Architecture of Melbourne

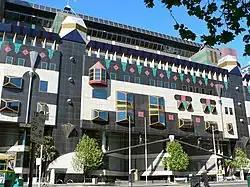
RMIT Building 8's complex and fanciful design was seen as a turning point in Melbourne's strong postmodernist movement in 1993

The retail sector was also growing exceptionally strongly and major department stores began to emerge centred along the ever expanding tramway network. Arcades and markets proliferated the city, while many have been demolished the most significant survivor is The Block (1891-1893) with its magnificent arcade and baroque facades on Collins and Elizabeth Streets. It became the most fashionable place to shop in the city. The neoclassical inspired facade of Georges Department Store (1884) on Collins Street by John Harry Grainger is an earlier example of early department store architecture. Significant commercial buildings were also being built throughout the inner suburbs including large multi-storey shop buildings in several of the major shopping strips. Numerous boom style buildings, mostly double storey sprang up in the major retail strips such as Chapel Street South Yarra, Prahran, Windsor, Brunswick Street Fitzroy, Smith Street Collingwood and Clarendon Street South Melbourne among others. George de Lacy Evans design for Lygon Buildings (1888) are notable three storey palazzo shopfronts. Those designed by John Beswicke feature striking polychromatic brickwork including Beswicke Buildings in Fitzroy (1888) and 132-142 and 144-148 Victoria Street Auburn (1891). 313-315 Drummond Street Carlton is a particularly striking examples including kangaroo-gryphon gargoyles and polychromatic florentine gothic arches. One of the largest and most spectacular landmarks, the Melbourne Fish Market (1889) was demolished in 1959 to make way for a carpark and road flyover. Retail arcades and markets were also popular in the suburbs. One of the largest markets from the era is the former Metropolitan Meat Market in North Melbourne (1880). Prahran Arcade on Chapel Street (1890) though missing its original tall mansard roof makes a striking French Second Empire statement to the street. Charles D'Ebro's Prahran Market (1891) is a prominent statement of Anglo-Dutch style with its large arched entry.